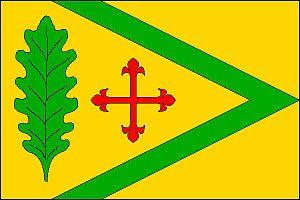
Kněždub est une commune du district de Hodonín, dans la région de Moravie-du-Sud, en République tchèque. Sa population s'élevait à 1 116 habitants en 2017.